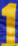
Number: 1